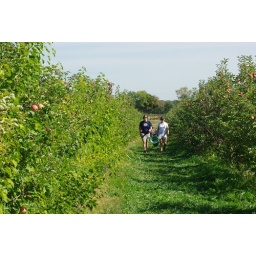
Kathleen and Ellen meet us in the rows of the apple orchard. These are pink lady apples.